Anteophthalmosuchus

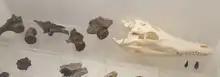
Fossils from the Wessex Formation alongside the skull of a modern crocodilian

The holotype specimen of "Anteophthalmosuchus", from the Wealden Group of the Isle of Wight, includes a well-preserved skull and partial skeleton. This specimen has been known since 1904 and was identified as the "Tie Pits specimen" or the "Hooley specimen" after Reginald Walter Hooley, an amateur paleontologist who had described it in 1905. Hooley had originally attributed the specimen to the previously named species "Goniopholis crassidens". Additional referred specimens include a partial disarticulated skeleton and a partial skull that may represent a juvenile specimen.